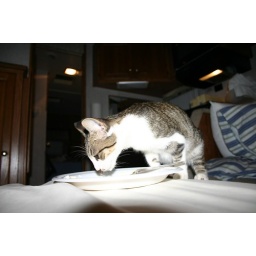
This is one of the kitty cats we rescued during Katrina... She has new home now in Los Angeles